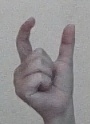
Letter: nun